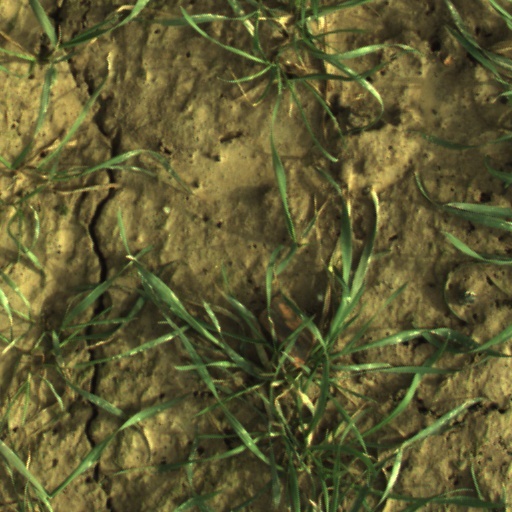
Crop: wheat